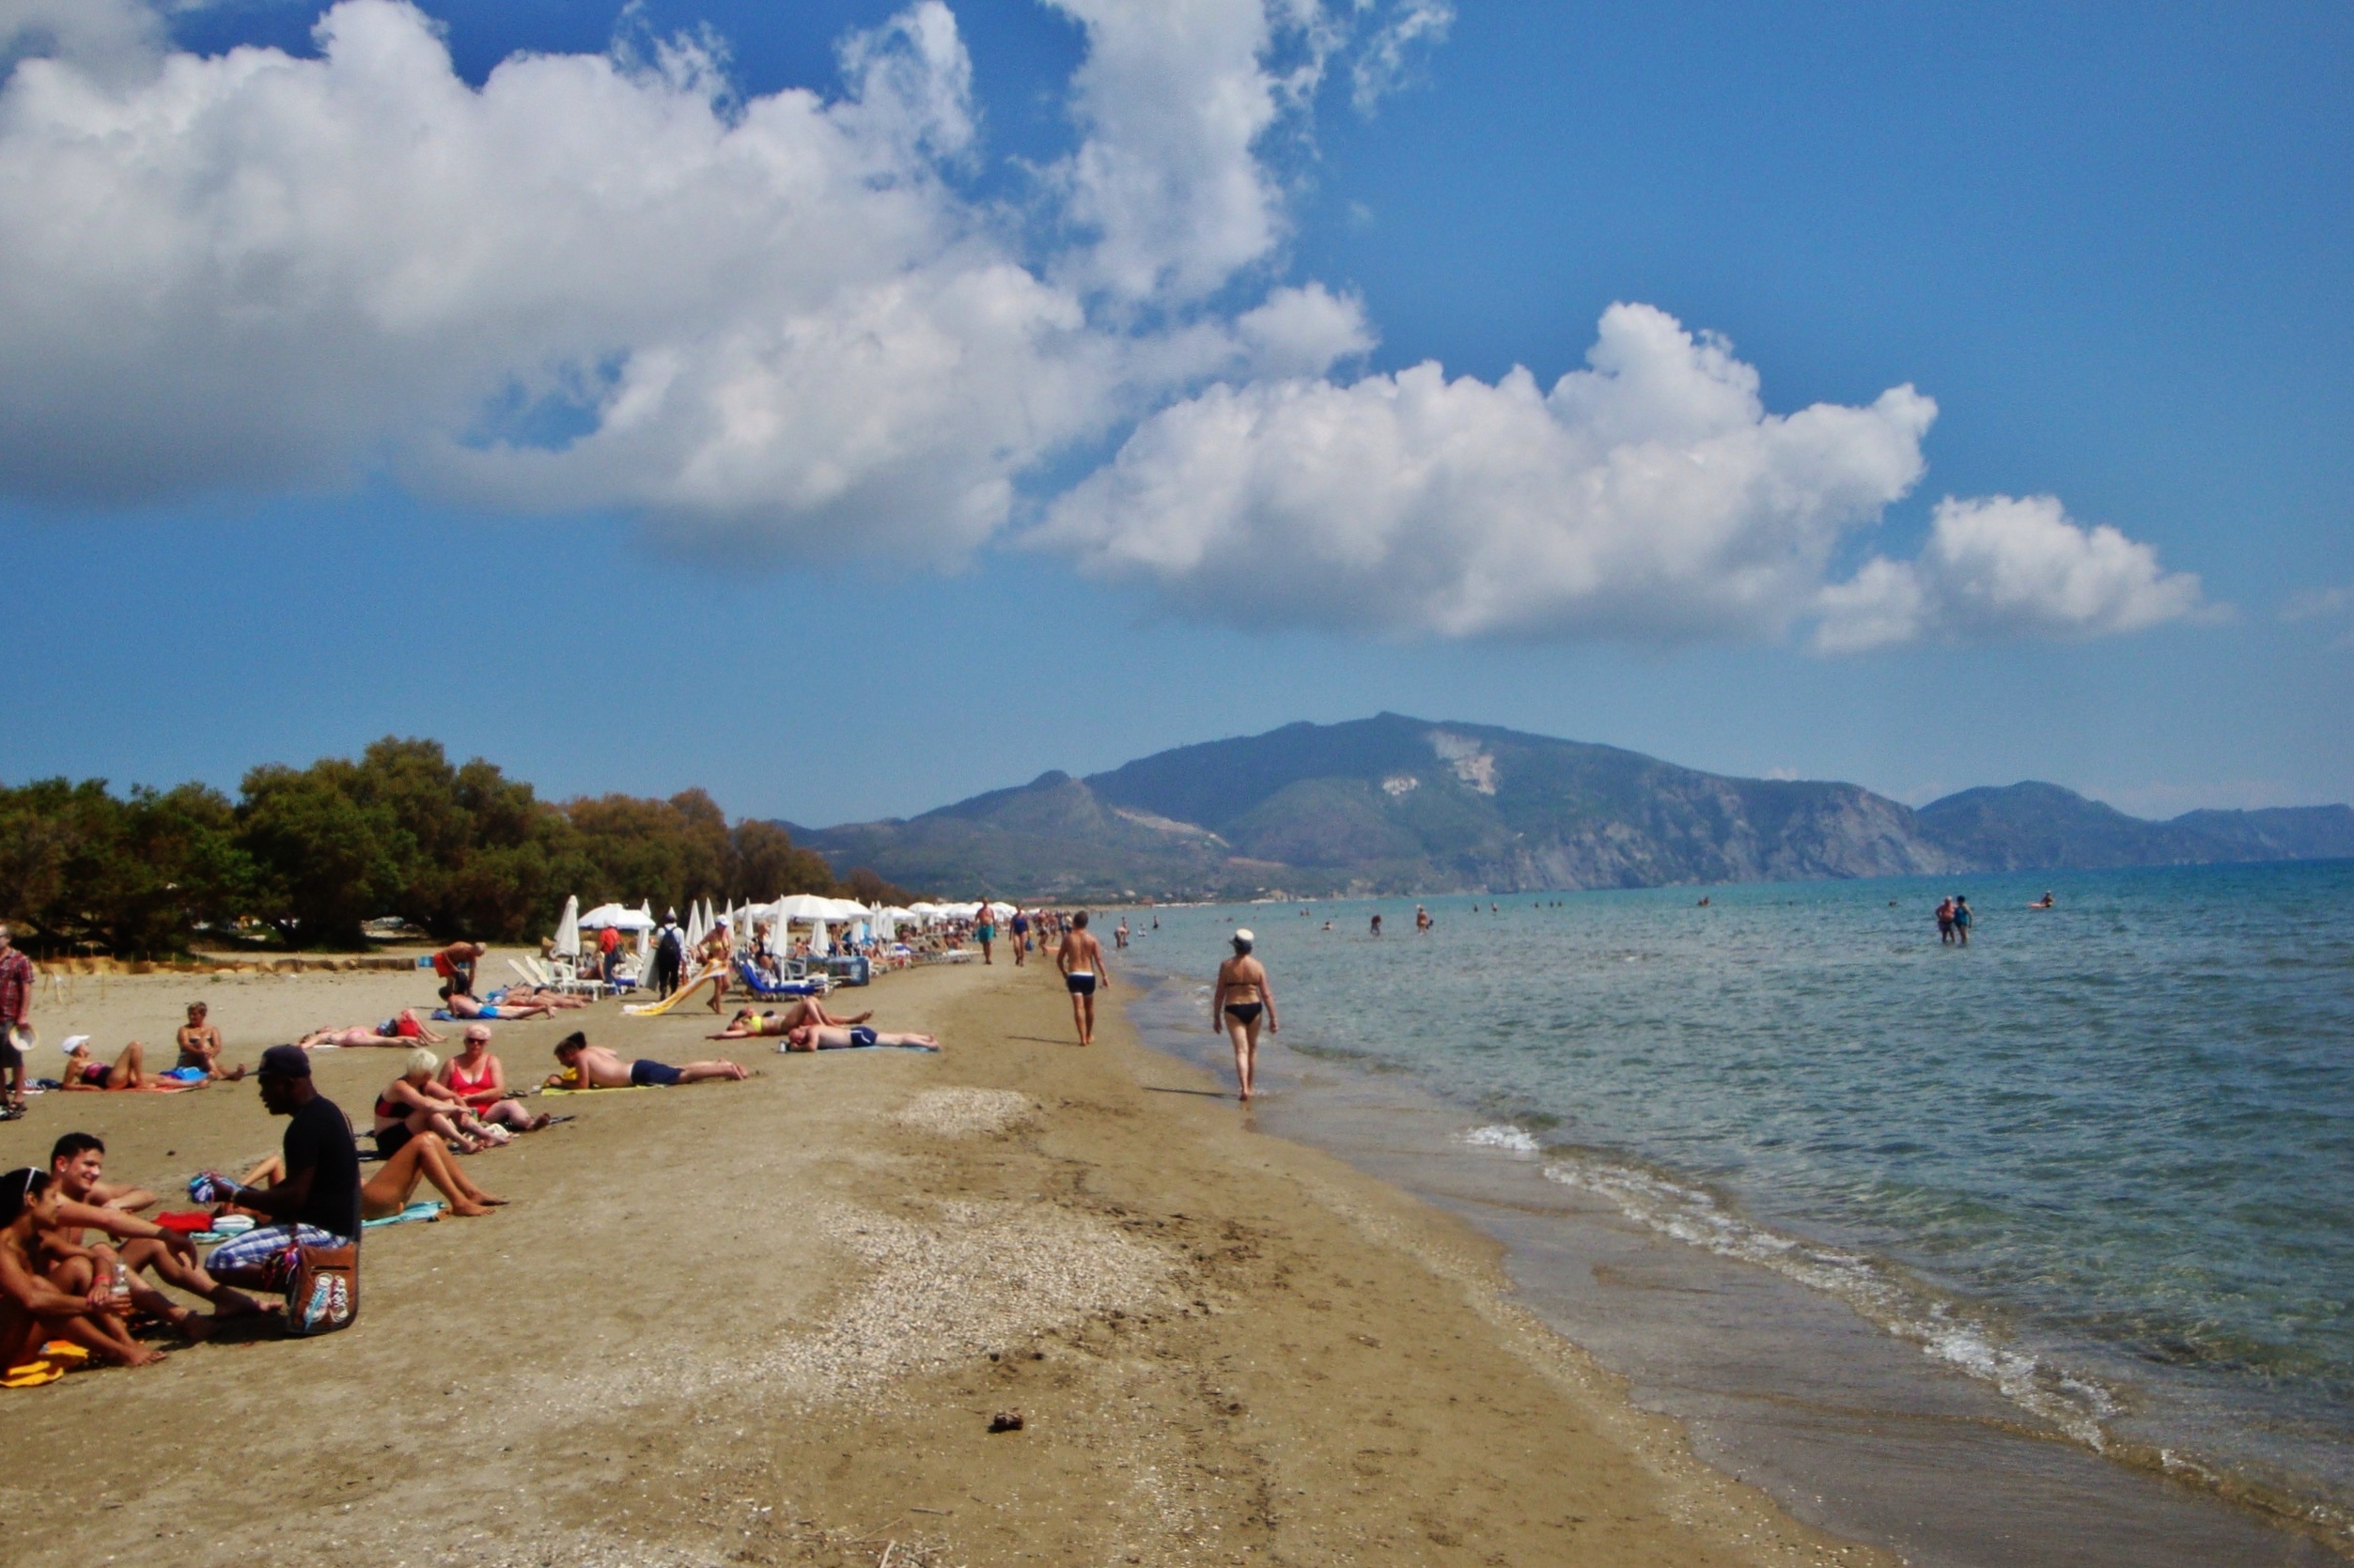
beach, sea, coast, sand, ocean, shore, summer, vacation, bay, island, body of water, holidays, cape, zakynthos, laganas beach